Apaaratha

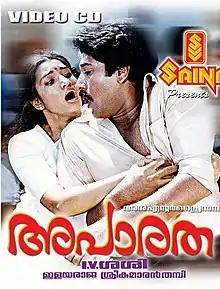
VCD cover

Apaaratha is a 1992 Indian Malayalam-language film produced and directed by I. V. Sasi. The film stars Rahman, Sukanya (in her Malayalam debut), Urvashi, Siddique and M. G. Soman. The plot follows a person who is trying to find a job and the hardships he has to face after managing it later.